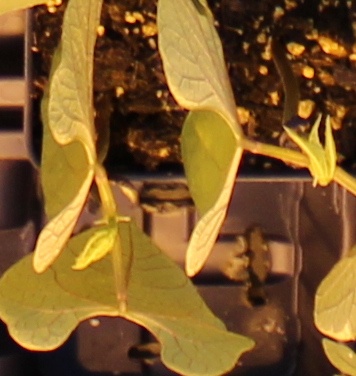
Label: Blackbean